Continuum (art fair)

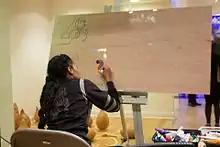
Caron Bowman painting on wood

Continuum is fostering a new exhibition model with community partners, which respond to the demands of the emerging collector eager to know the new values of art, and keen to contribute to a change in the relationships and practices of acquisition of work. The Continuum fair took a unique multi-faceted approach to the exhibition by using music, dance, and poetry to enhance the visual experience of the art . Within the continuing spirit of creative and artistic renewal, the fair featured, top graffiti artist of the area. They created an interactive wooden sculptural mural structure along the Clematis Street corridor in Downtown West Palm Beach. The fair profiled the top artists in the Southeast Florida region. The dynamic fair programming generated a wealth of interest from an increasingly diverse audience base.